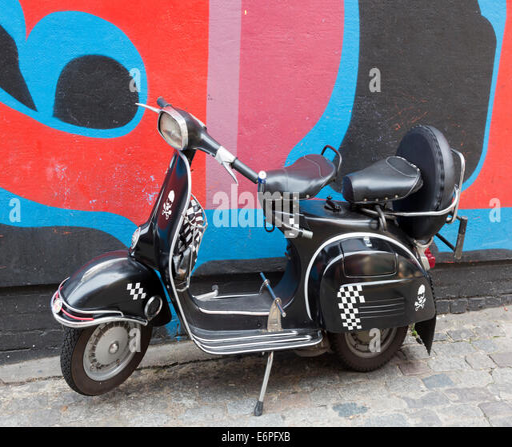
a mod 's scooter is parked in front of a graffiti covered wall